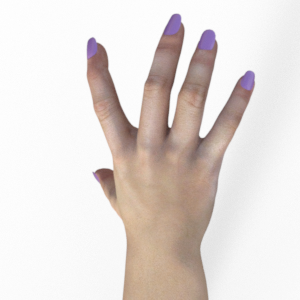
Label: paper